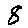
Label: 8